History of Warwickshire

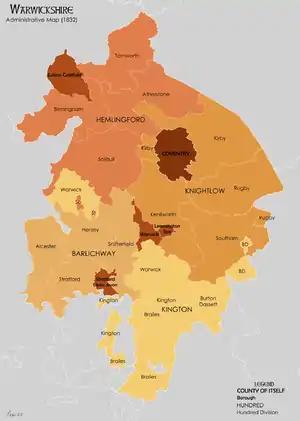
Warwickshire in 1832

Much of northwestern Warwickshire, including that area now forming part of Coventry, Solihull and Birmingham, was covered by the ancient Forest of Arden which was still the case at the time of the Domesday Book but much of which was later cut down to provide fuel for industrialisation. Thus the names of a number of places in the northwestern part of Warwickshire end with either the Old English "ley" or "leah" meaning a clearing in a forest or latterly the phrase "-in-Arden", such as Henley-in-Arden, Hampton-in-Arden and Tanworth-in-Arden. Historically, the "-in-Arden" suffix has also been used variously for many other places in the area, primarily for parochial purposes. Stoneleigh-in-Arden is perhaps the most notable example, while other examples such as Coleshill-in-Arden, Kenilworth-in-Arden and Knowle-in-Arden were seldom used. Even at the time of the Domesday Book the forested area has been calculated to be a quarter of the whole county or half of the northern area, the "Arden". The remaining southern area, not part of the forest, was called the Felden – from "fielden". Historically, two towns dominate the county, Warwick, the county town and Coventry an important medieval city.